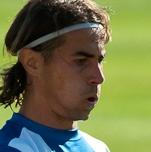
Age: 31